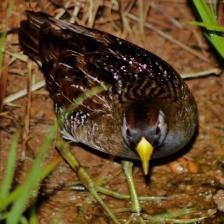
Species: SORA
Scientific name: PORZANA CAROLINA
ImageNet parent category: european_gallinule